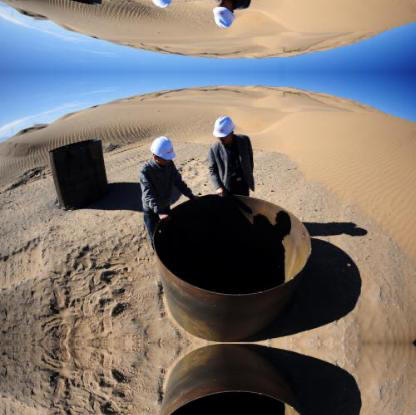
Objects in the image:
label: helmet
label: helmet
label: helmet
label: helmet